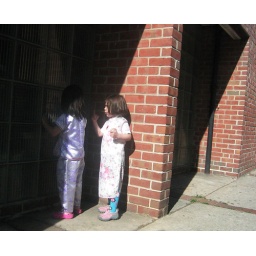
These little girls were out on the street in the middle of the day wearing Chinese pajamas. How cute!